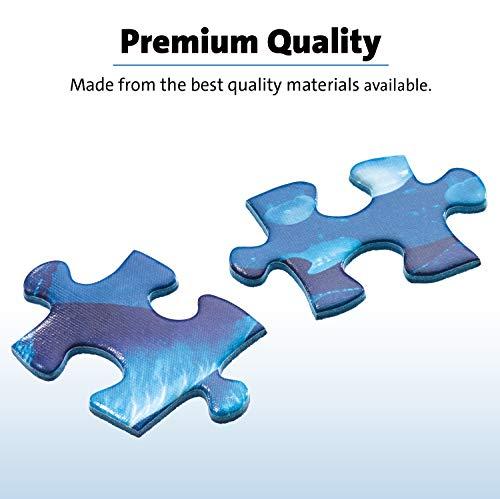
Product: Ravensburger Coral Reef Majesty 2000 Piece Jigsaw Puzzle for Adults - Every Piece is Unique, Softclick Technology Means Pieces Fit Together Perfectly
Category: Toys & Games | Puzzles | Jigsaw Puzzles
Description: Great Condition.
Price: $34.99
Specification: ProductDimensions:17x11.8x2.2inches|ItemWeight:3.16pounds|ShippingWeight:3.2pounds(Viewshippingratesandpolicies)|ASIN:B0796GYJ5C|Itemmodelnumber:16704|Manufacturerrecommendedage:12yearsandup